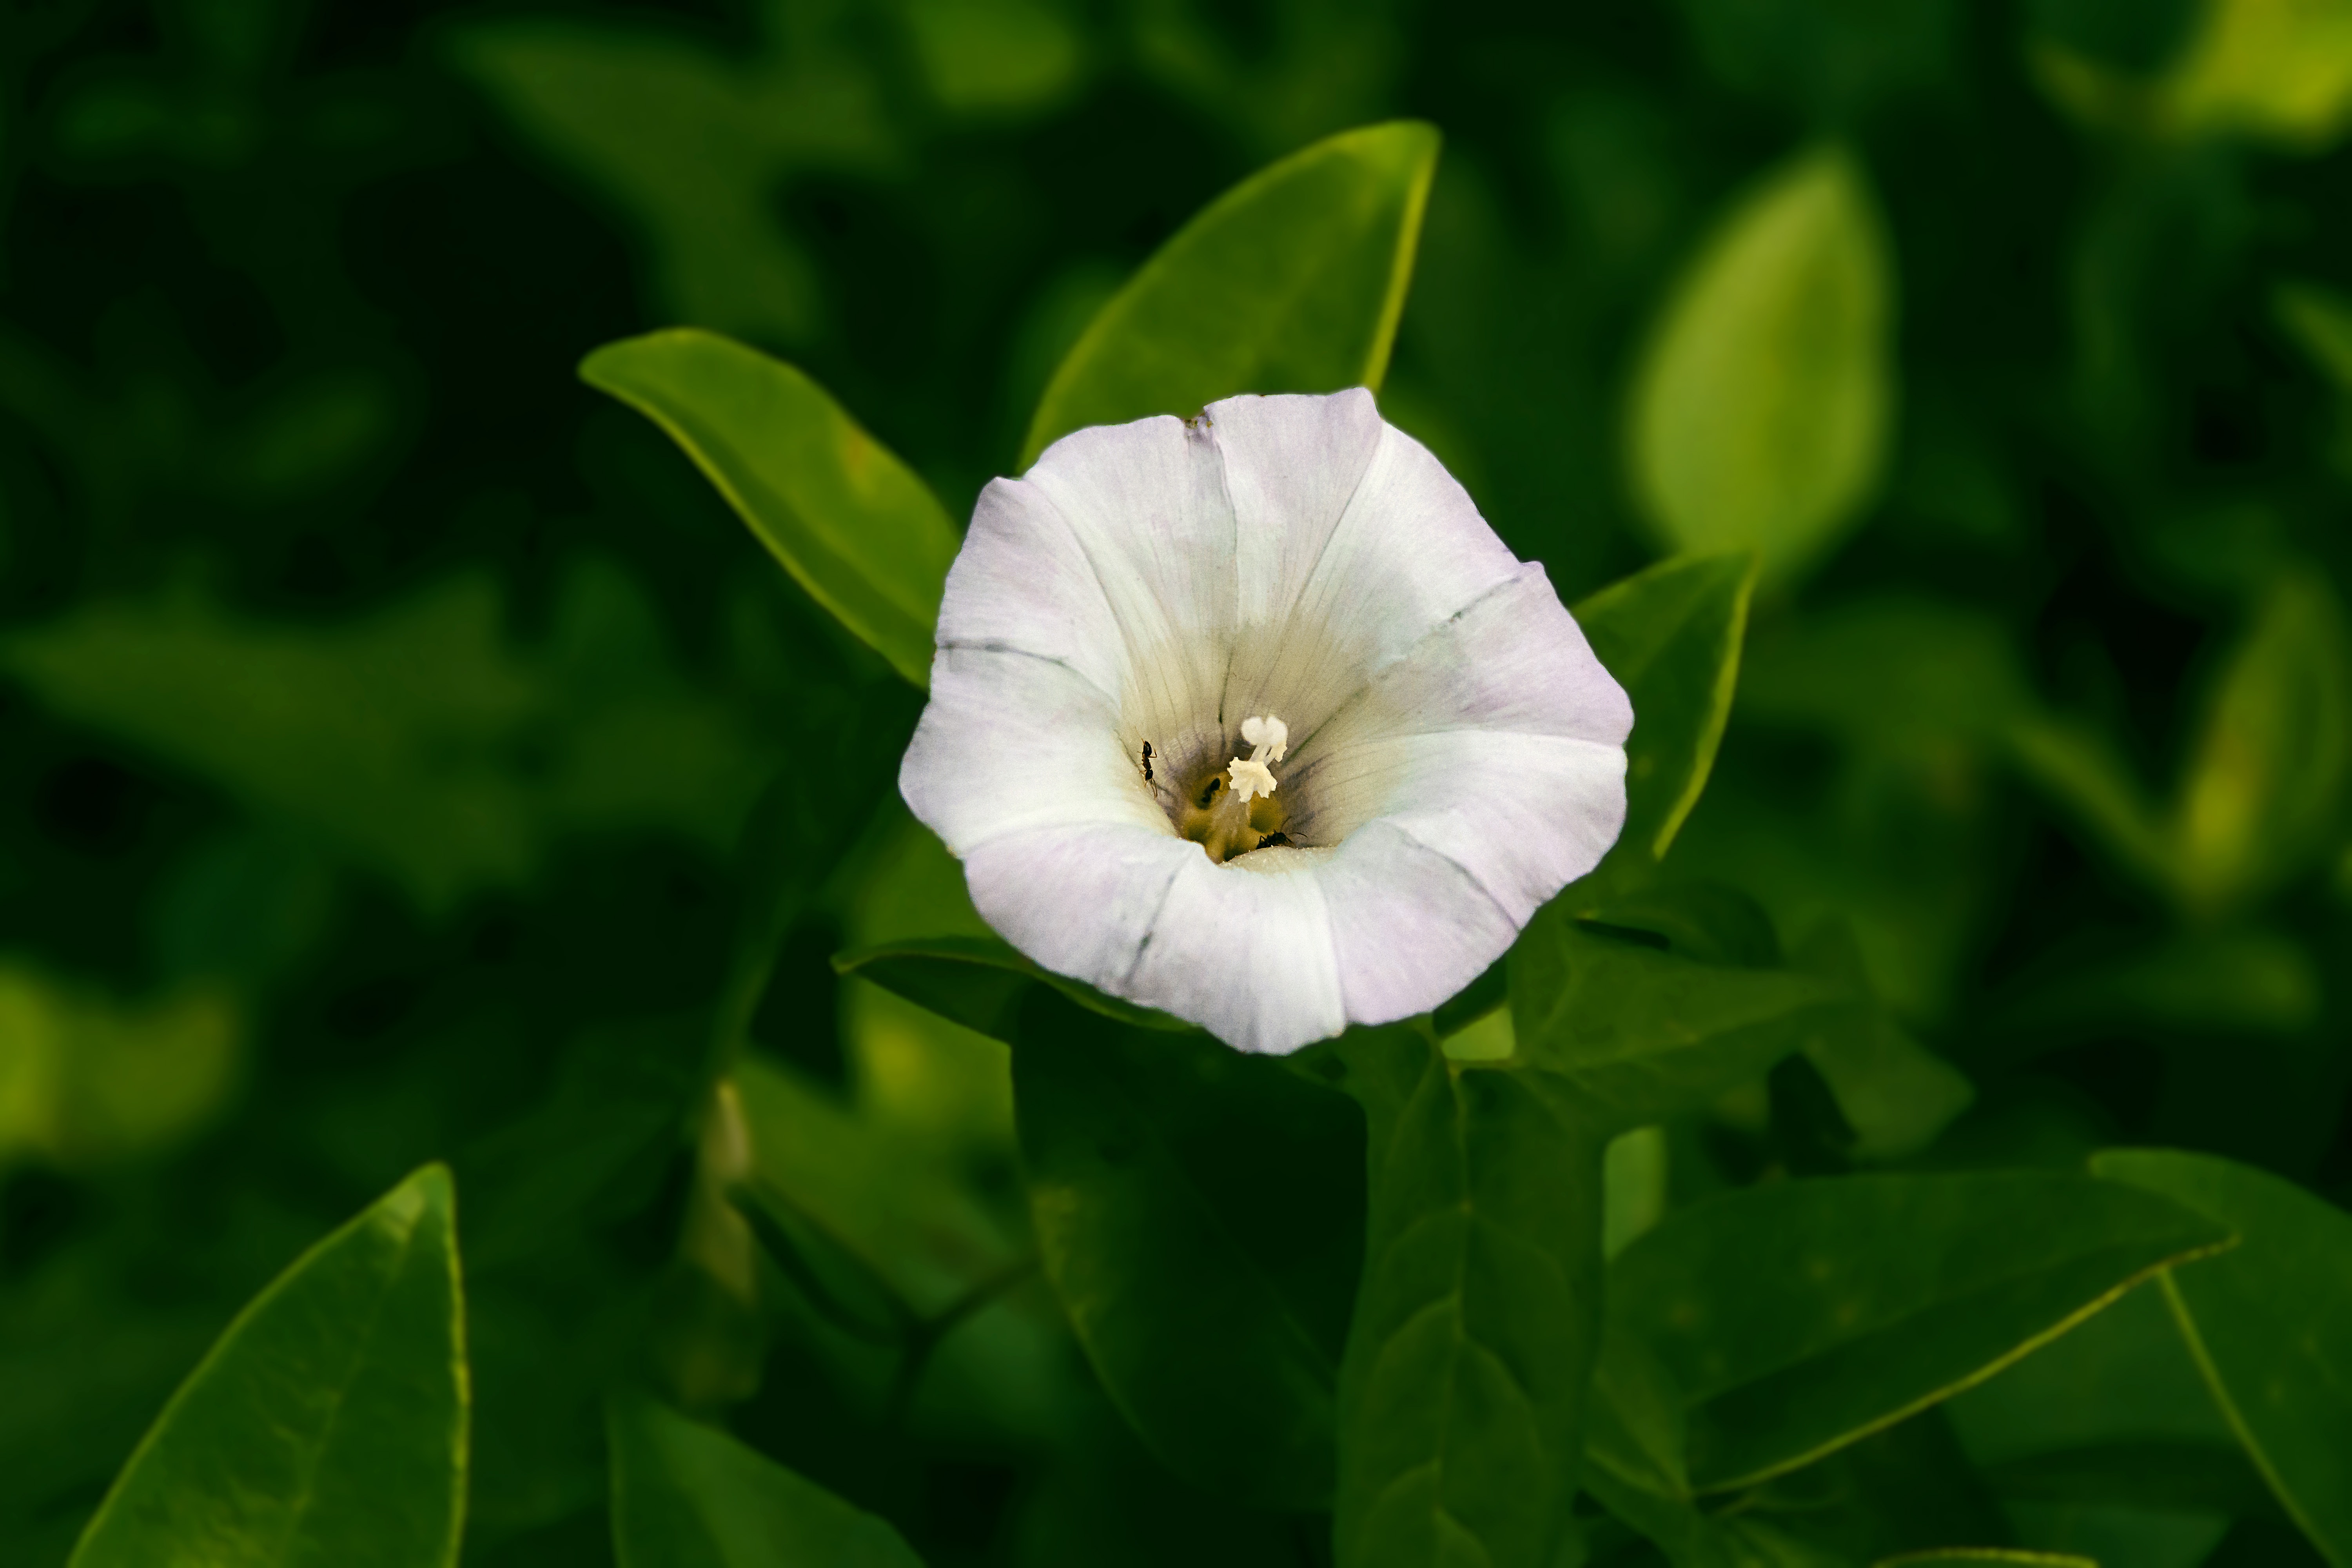
nature, blossom, plant, leaf, flower, petal, green, botany, flora, wildflower, wild flowers, moonflower, macro photography, flowering plant, medicinal plants, land plant, morning glory family, beach moonflower, calystegia